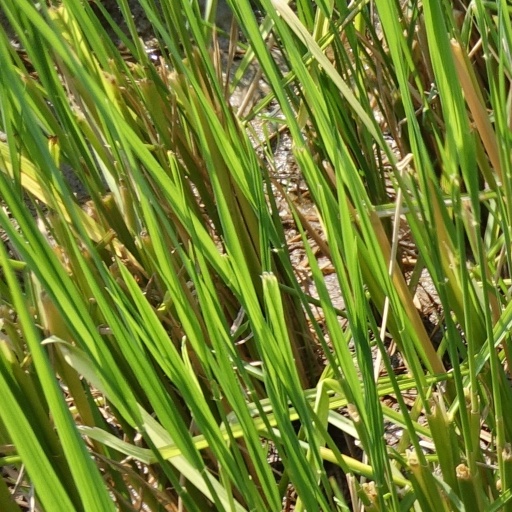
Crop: rice